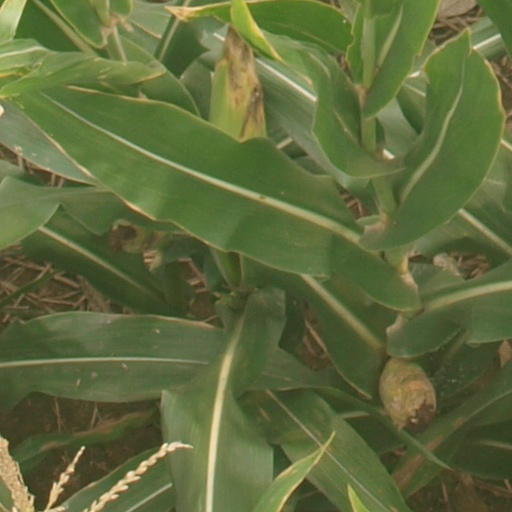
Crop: maize; corn